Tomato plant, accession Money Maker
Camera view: horizontal (90 deg, fisheye); turntable rotation: 150 degrees
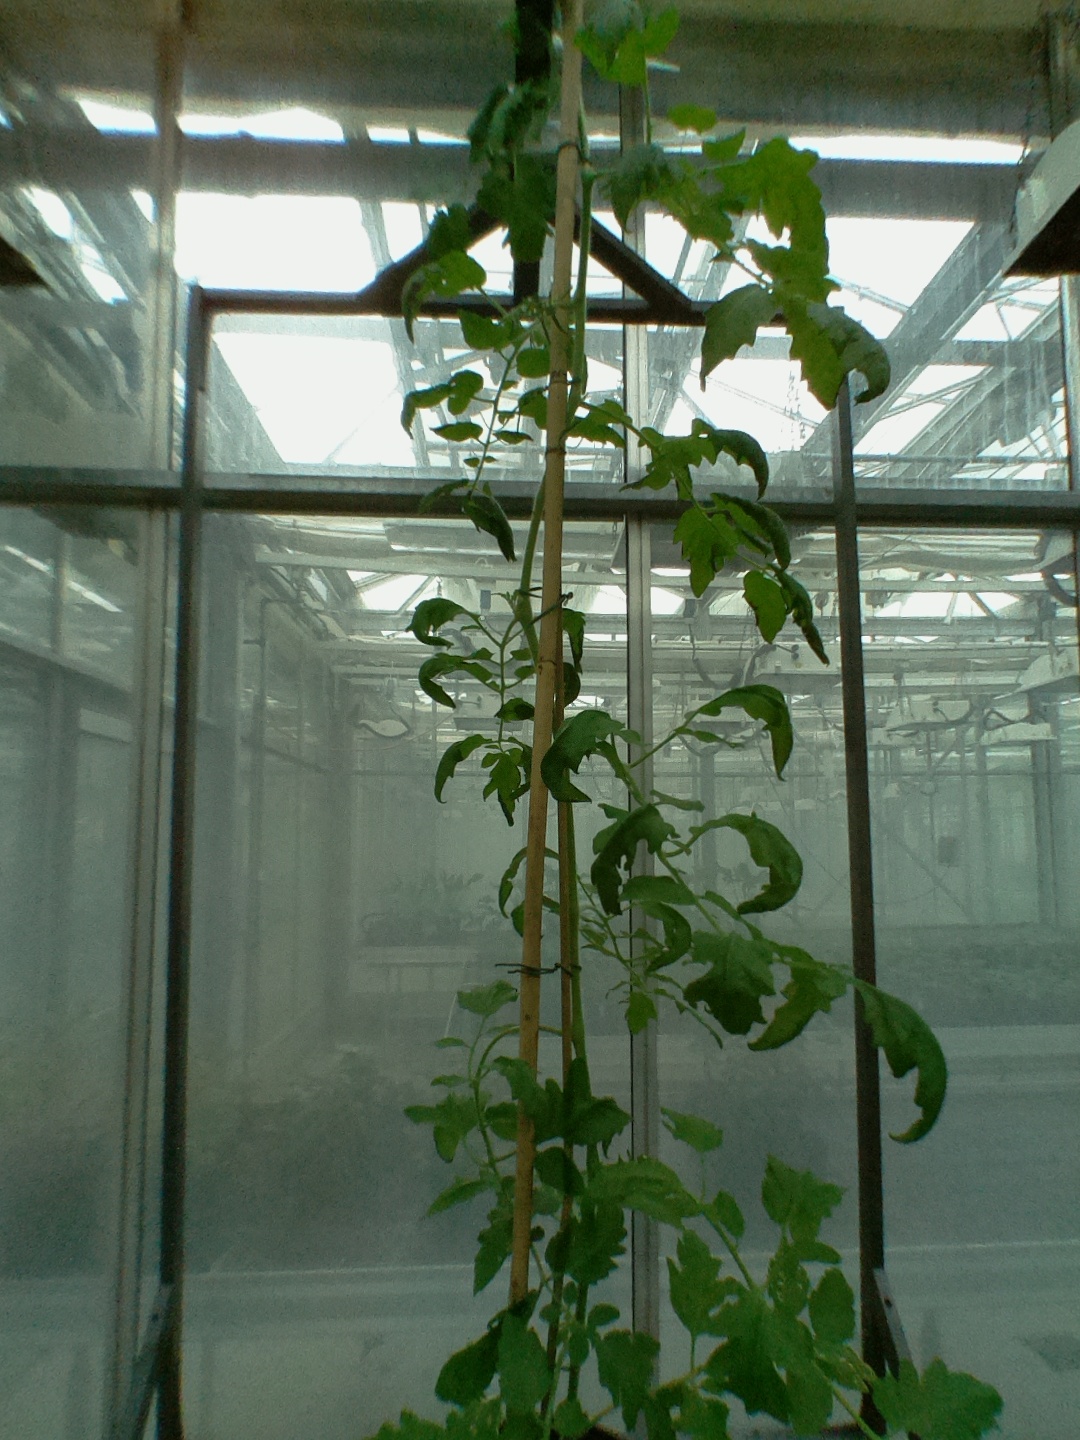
BBCH growth stage 70: Fruits at the main stem or branches visibles